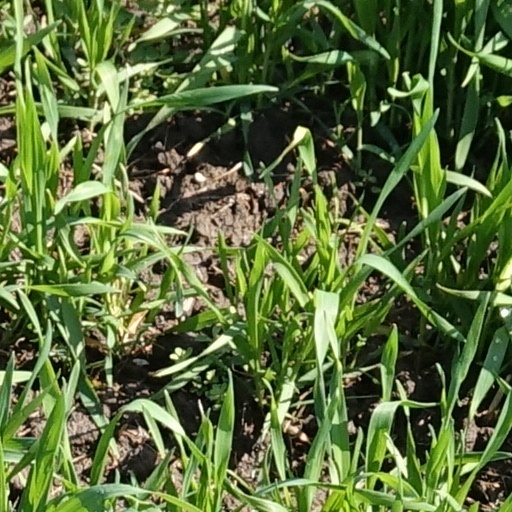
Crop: wheat